Xi'an Stele

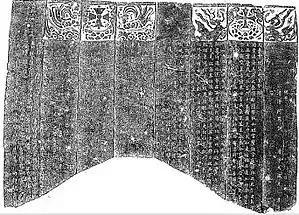
Nestorian pillar of Luoyang, established in 815 and discovered in 2006.

The Xi'an Stele attracted the attention of some anti-Christian, Protestant anti-Catholic, or Catholic anti-Jesuit groups in the 17th century, who argued that the stone was a fake or that the inscriptions had been modified by the Jesuits who served in the Ming Court. The three most prominent early skeptics were the German-Dutch Presbyterian scholar Georg Horn (1620–1670) ("De originibus Americanis", 1652), the German historian Gottlieb Spitzel (1639–1691) ("De re literaria Sinensium commentarius", 1660), and the Dominican missionary Domingo Navarrete (1618–1686) ("Tratados historicos, politicos, ethicos, y religiosos de la monarchia de China", 1676). Later, Navarrete's point of view was taken up by French Jansenists and Voltaire.